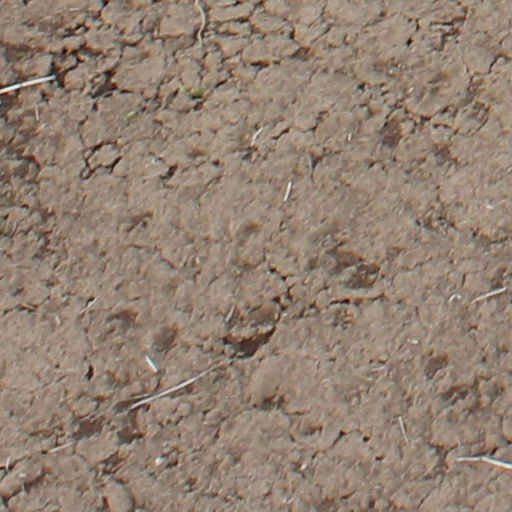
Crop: wheat